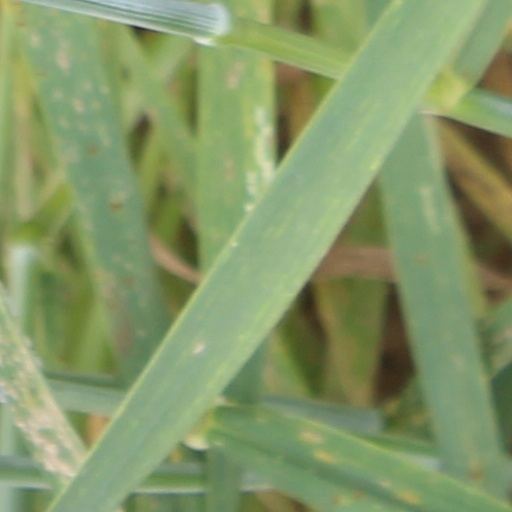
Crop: wheat